Nydeggkirche

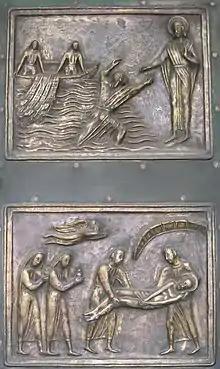
Two Reliefs from the bridge side door

In 1956, bronze reliefs by Perincioli were inspired by medieval role models in front of San Zeno in Verona and the Cathedral of Hildesheim.